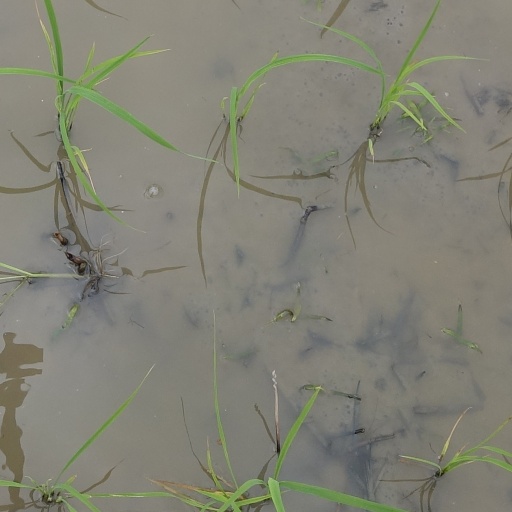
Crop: rice